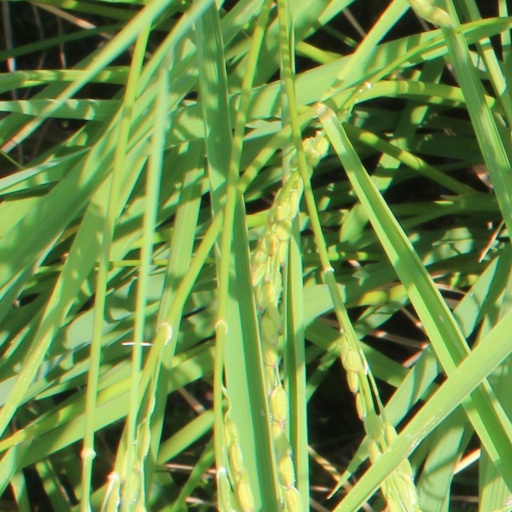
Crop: rice